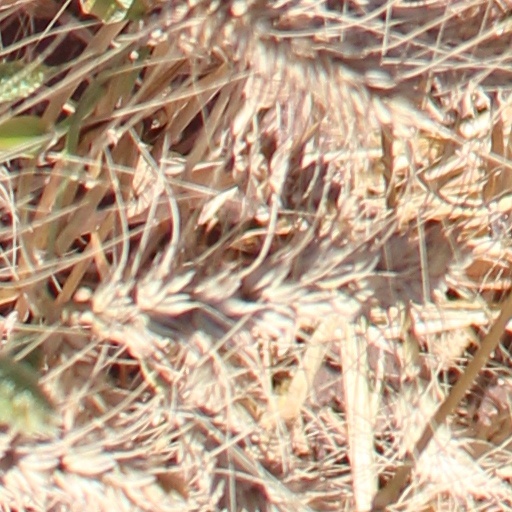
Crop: wheat